Ebenezer Pemberton

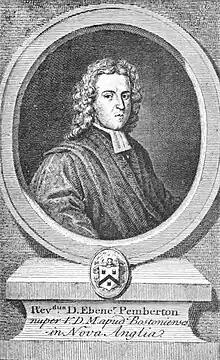
Rev. Ebenezer Pemberton, pastor of the Old South Church, grandfather of the subject.

Pemberton was born in Newport, Rhode Island, sometime in 1746 to Samuel Pemberton and Mary Frye Leach, daughter of Thomas Leach and Sarah Frye, and had three siblings: